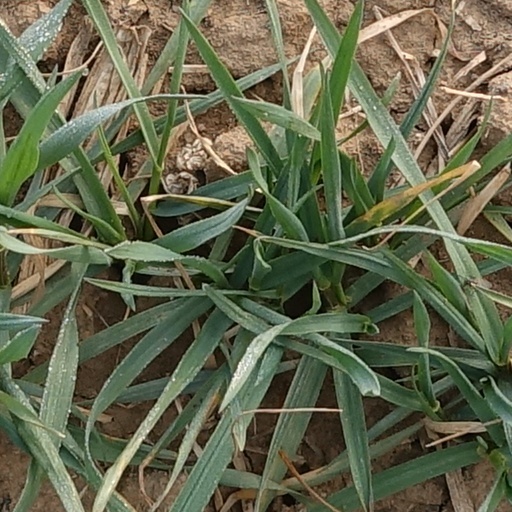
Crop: wheat